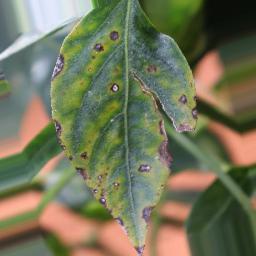
Label: cercospora